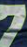
Number: 7